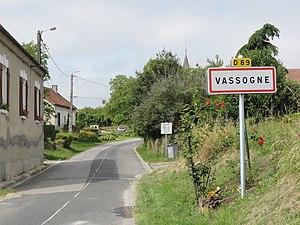
Vassogne (Aisne) city limit sign
Vassogne est une commune française située dans le département de l'Aisne, en région Hauts-de-France.